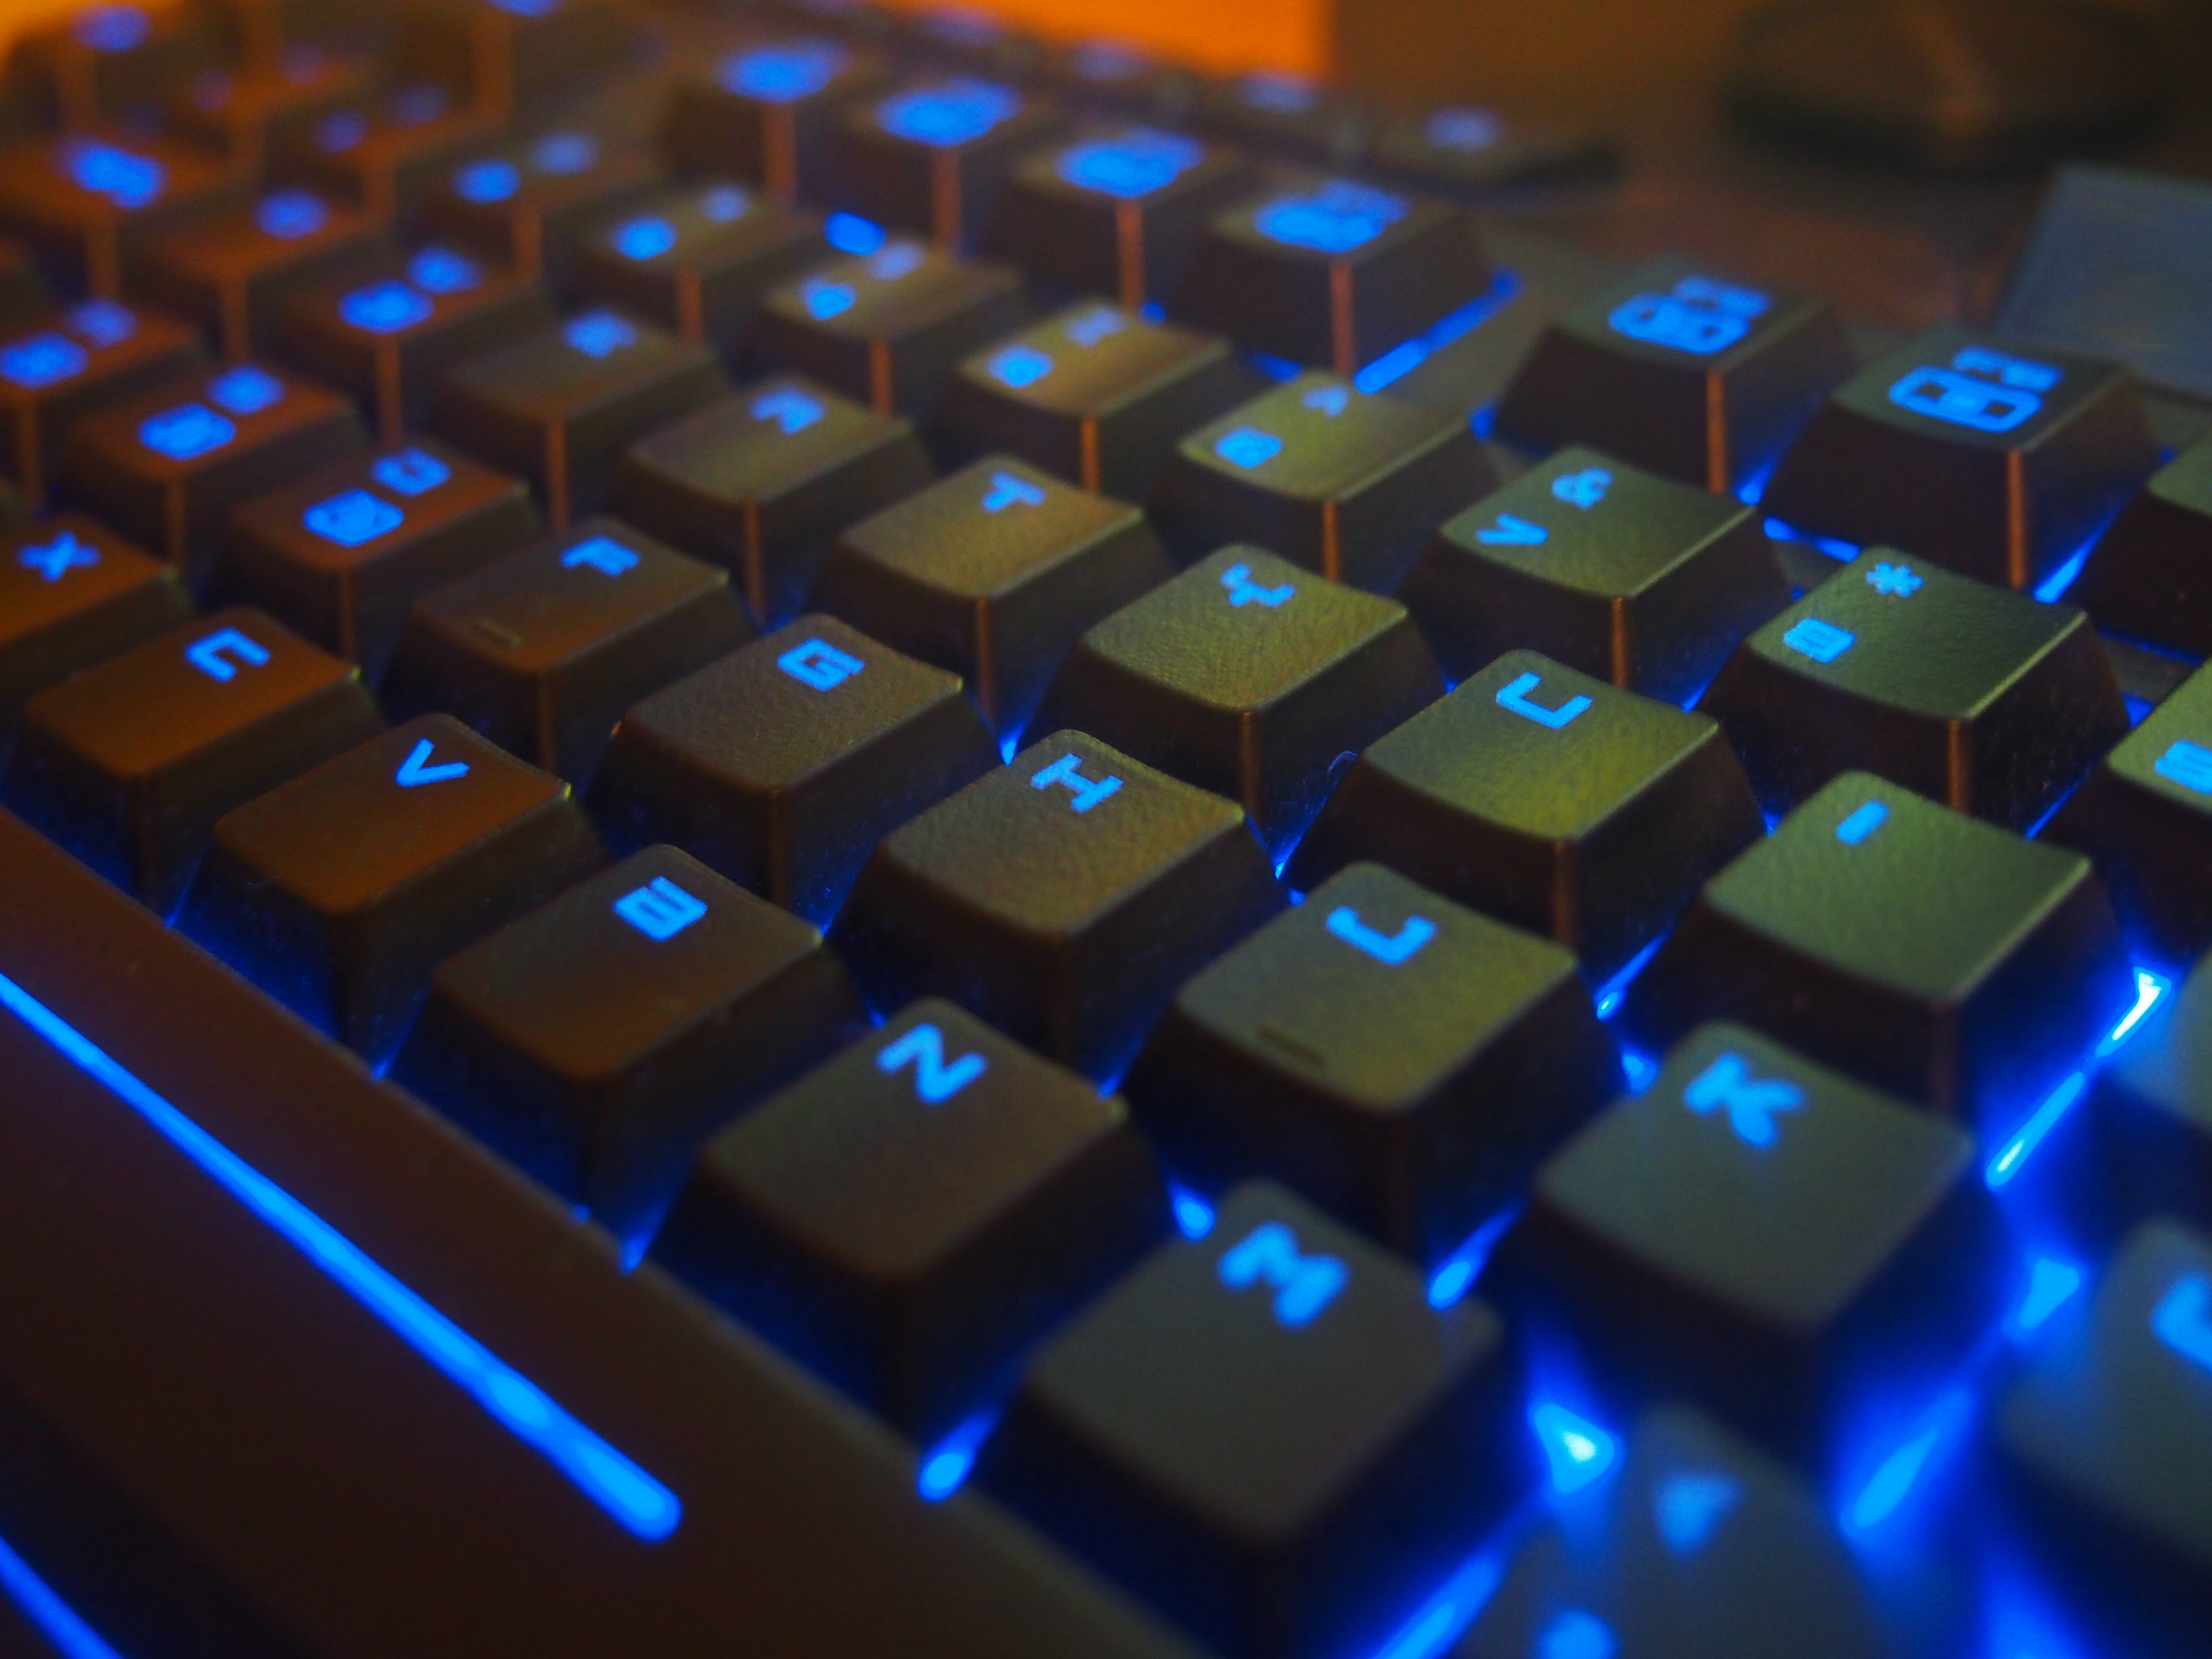
light, technology, number, font, multimedia, computer keyboard, electronic device, musical keyboard